Dr. Georgi Stranski University Hospital

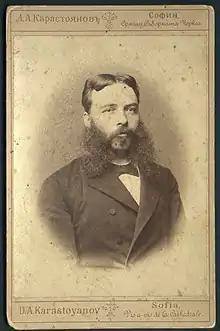
Georgi Stranski, the hospital's first manager

During the Russo-Turkish War of 1877–1878, numerous Russian surgeons were active in the area during the Siege of Plevna. Nikolay Pirogov was among them, and Bulgarian physician Georgi Stranski, a close friend of revolutionary Hristo Botev, was also present. Shortly after the war—in 1879—Stranski became the hospital's first manager, albeit only for a year. The hospital was enlarged and moved to its current location in 1896.